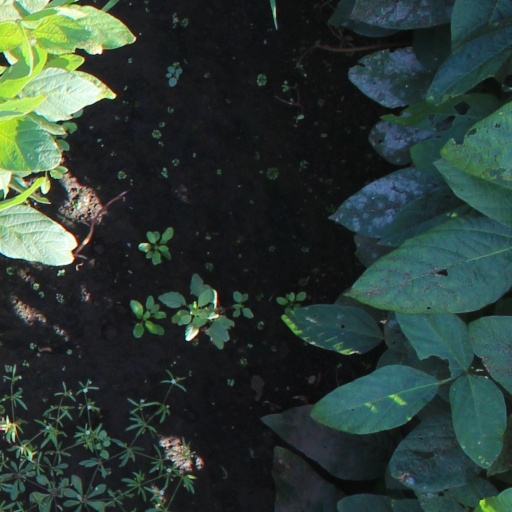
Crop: soybean